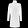
Label: Coat